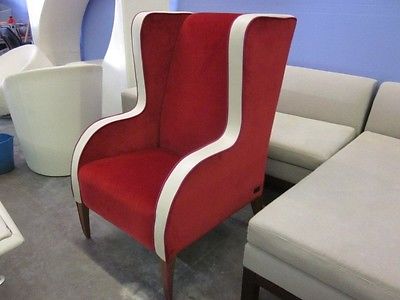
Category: chair